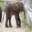
Label: elephant